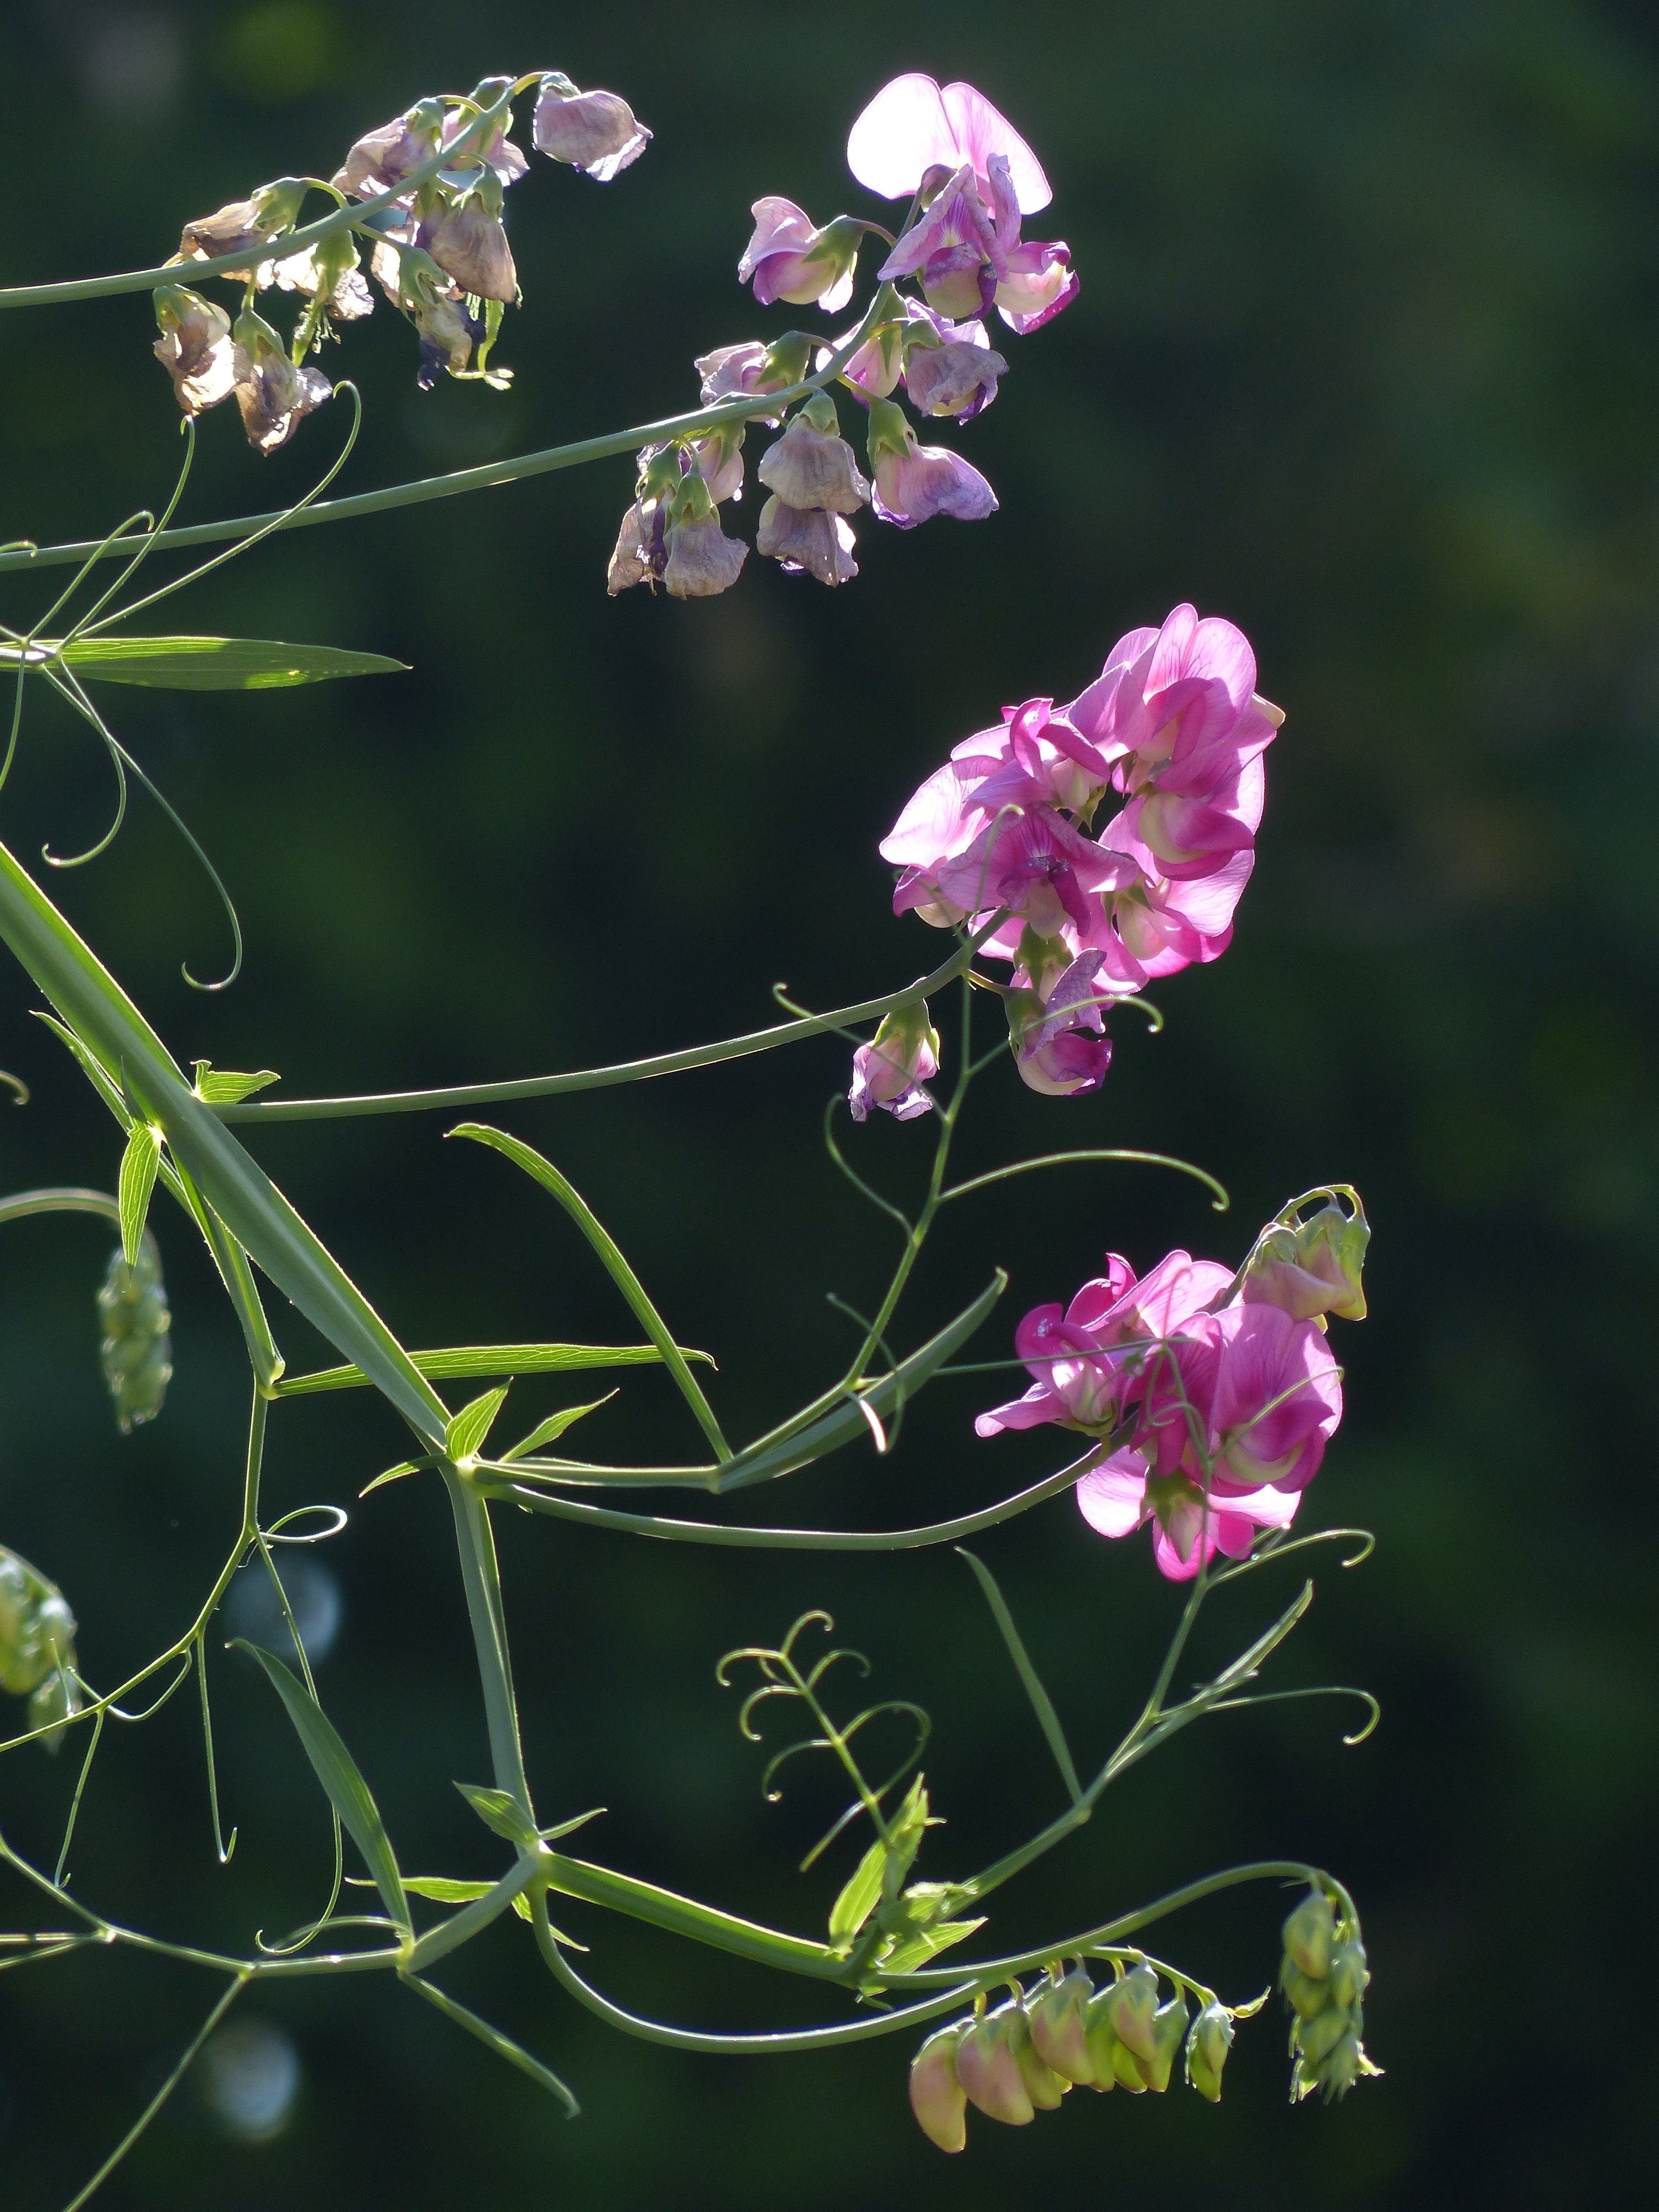
branch, blossom, plant, flower, purple, bloom, herb, botany, flora, wildflower, pea, violet, back light, macro photography, legume, flowering plant, fabaceae, tuberous lathyrus, lathyrus tuberosus, lathyrus, plant stem, land plant